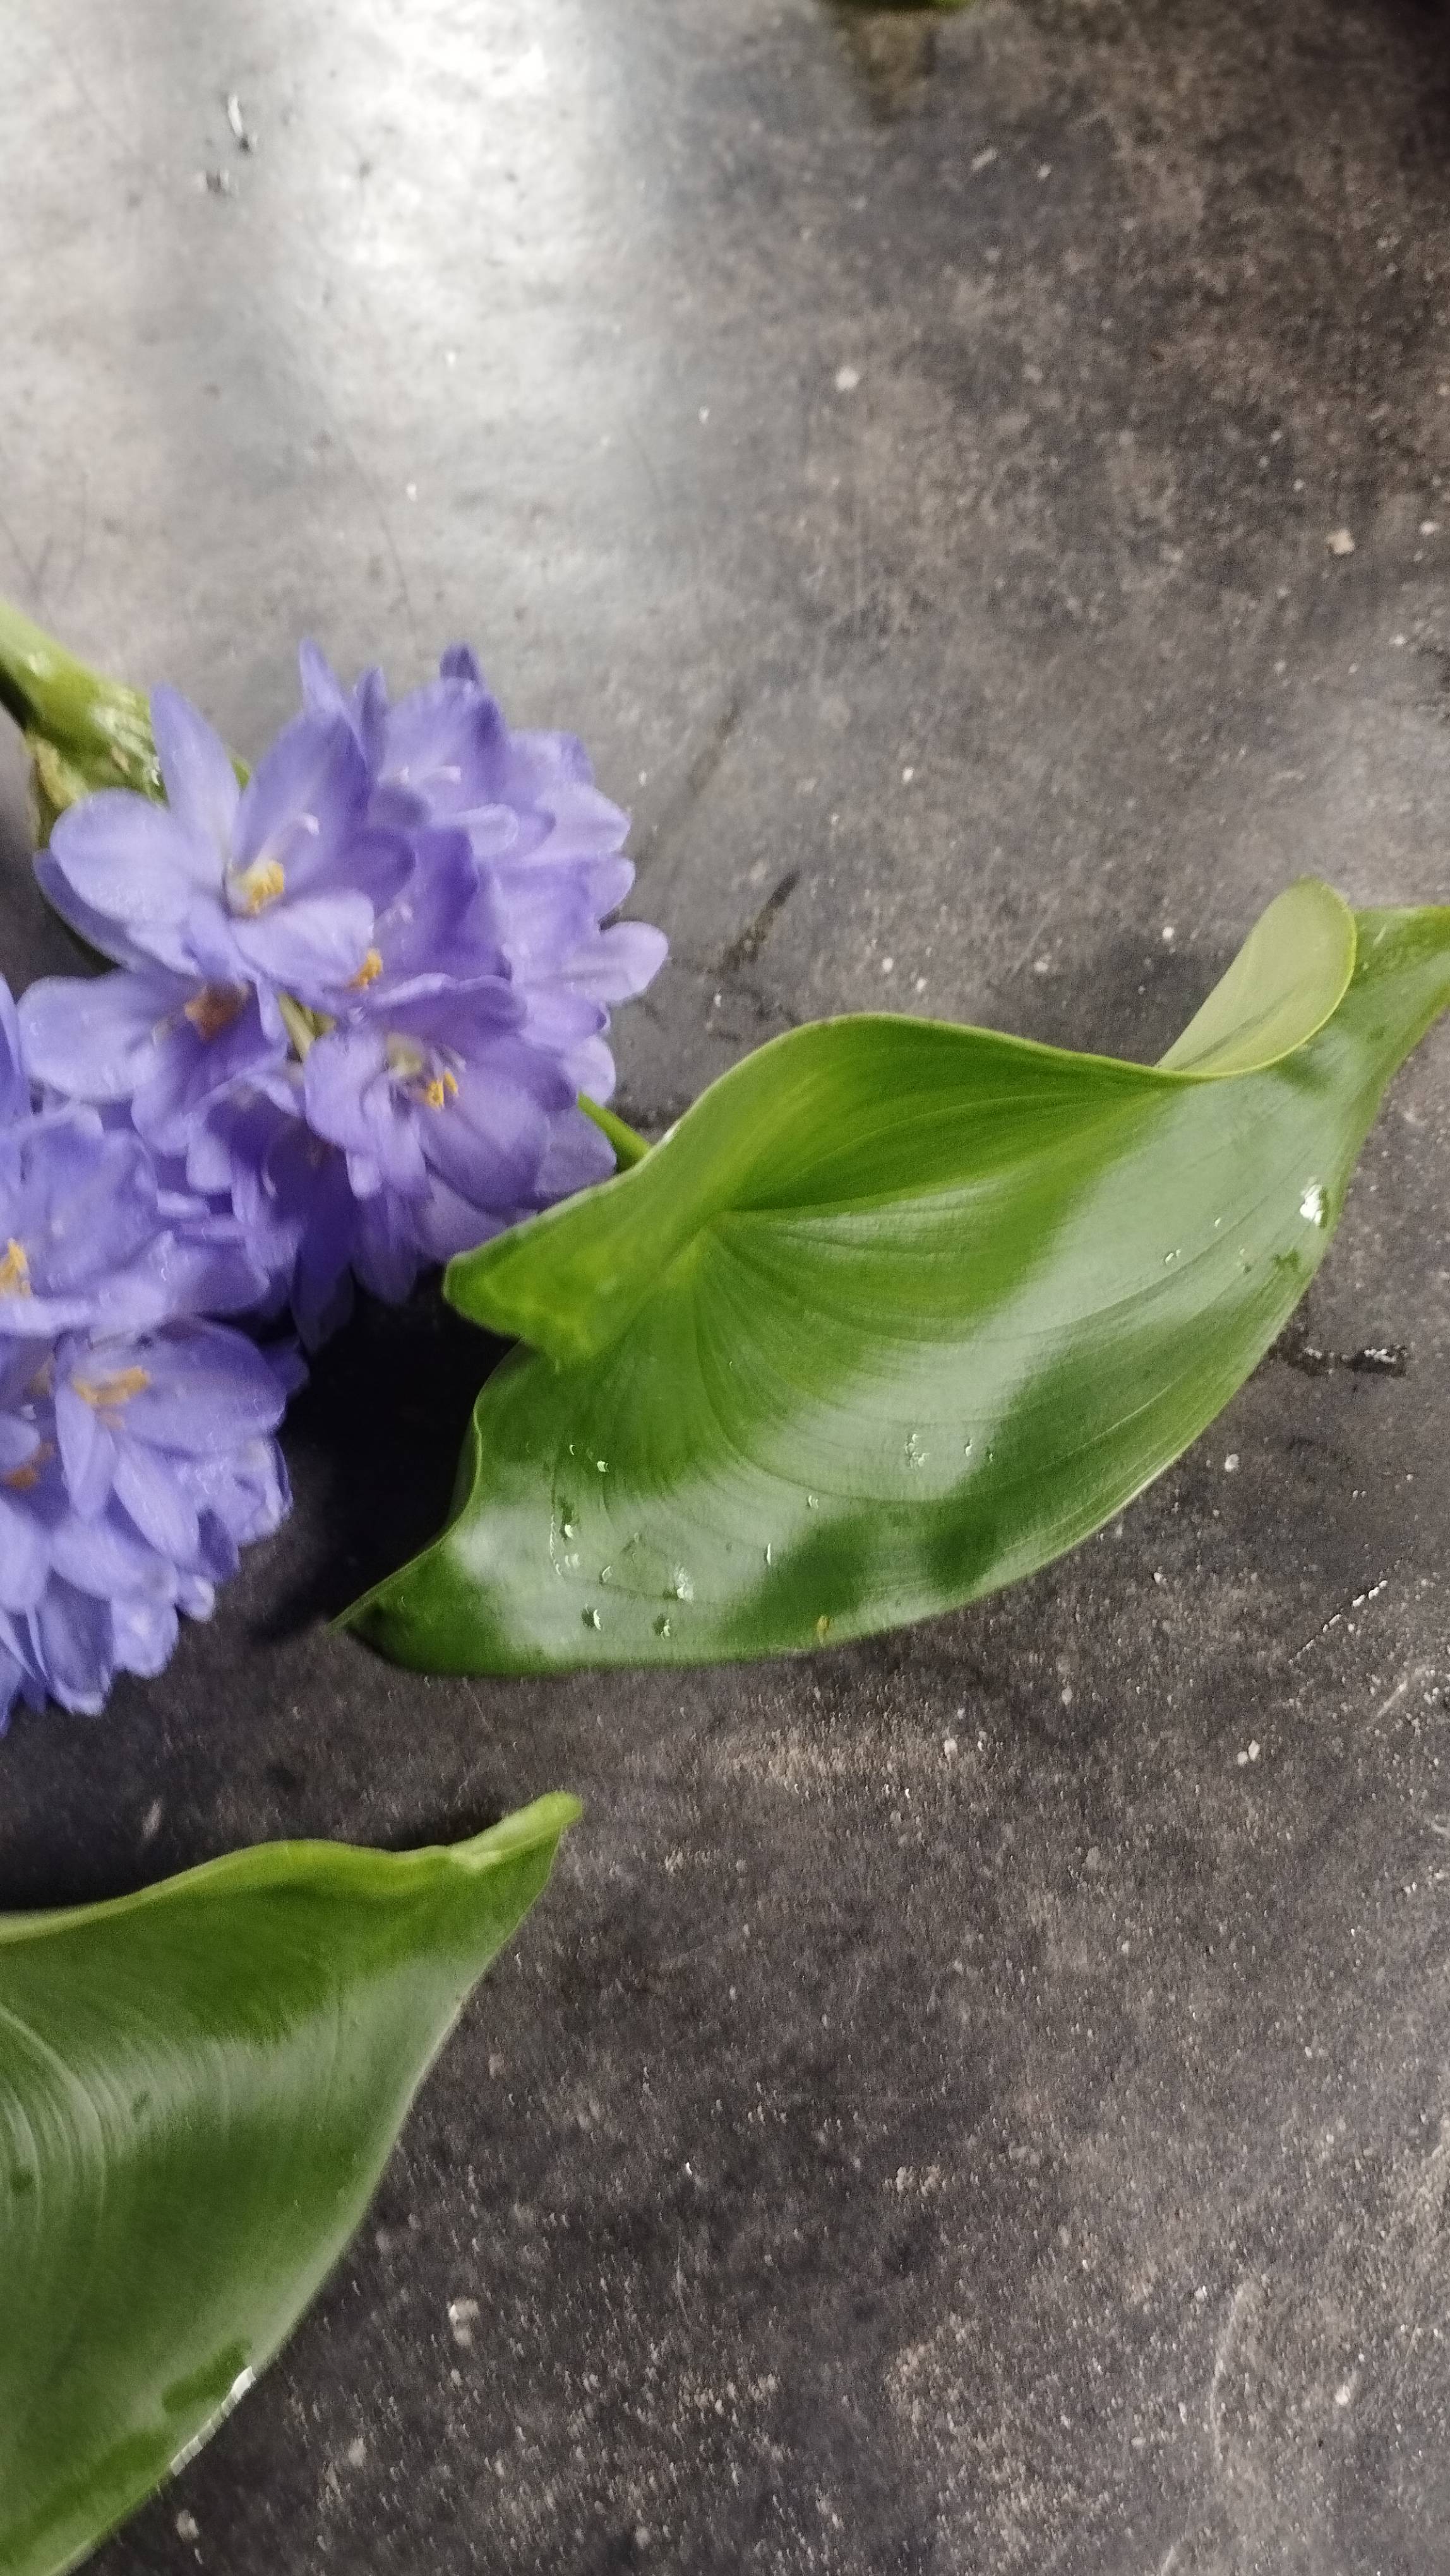
Species: Heartleaf False Pickerelweed (Monochoria korsakowii)